Kristiansund Mainland Connection

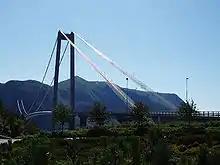
"Gjemnessundbrua", the suspension bridge

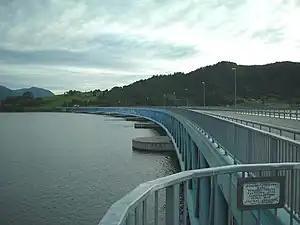
"Bersøysundbrua", the pontoon bridge

A total of seven bridges are part of the "Krifast" system, the most famous one being the suspension bridge Gjemnessund Bridge from the island of Bergsøya to the mainland of Gjemnes Municipality, with high towers and a span between them of . There is also the long pontoon bridge called the Bergsøysund Bridge which goes between the islands of Bergsøya and Aspøya, which is the only bridge of its kind where nothing but the ends are anchored to solid rock. The bridge is supported by 7 pontoons, floating on a deep fjord.